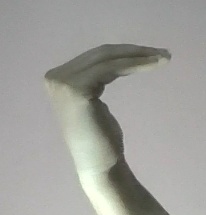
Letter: haa